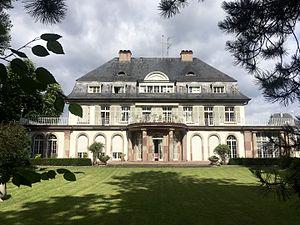
Représentation permanente de la France auprès du Conseil de l'Europe - côté jardin
Le Conseil de l’Europe est une organisation intergouvernementale instituée le 5 mai 1949 par le traité de Londres. C’est une organisation internationale qui rassemble environ 830 millions de ressortissants de 47 États membres, par le biais des normes juridiques dans les domaines de la protection des droits de l'homme, du renforcement de la démocratie et de la prééminence du droit en Europe. Le Conseil de l'Europe est doté d’une personnalité juridique reconnue en droit international public.